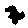
Label: 7